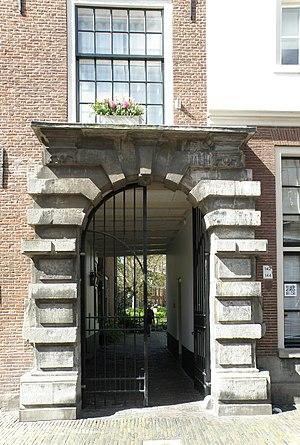
Haarlem, Nederland. Proveniershof, gelegen aan de Grote Houtstraat 140, ingangspoort
Le Proveniershof est un hofje sis dans le sud-ouest de la vieille ville de Haarlem, aux Pays-Bas. Si le site actuel a toute l’apparence et la forme d’un hofje classique, c’est-à-dire qu’il consiste en plusieurs enfilades de maisonnettes contiguës agencées autour d’une cour intérieure rectangulaire herbeuse, et s’il a joué effectivement le rôle d’un tel hofje pendant un certain temps à partir du XIXᵉ siècle, il se différencie cependant des autres hofjes par sa genèse, en ceci qu’il n’a pas été fondé en tant que tel par quelque guilde, riche particulier ou communauté religieuse ; en effet, comme l’atteste le nom même de ce hofje, le bâtiment sur la Grote Houtstraat faisait office autrefois, jusqu’en 1810, de proveniershuis – vieux mot néerlandais désignant un type d’établissement d’hébergement, où l’on pouvait, moyennant acquittement unique d’une somme forfaitaire convenue, bénéficier viagèrement de logis et d’entretien –, et ce n’est qu’ensuite que le Proveniershuis deviendra un hospice de vieillards, et plus tard encore que lui seront adjointes les quatre ailes en retour d’équerre situées derrière et formant avec les corps de bâtiment sur la rue un rectangle fermé.